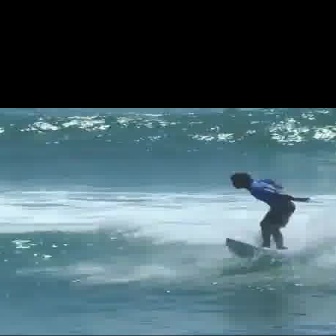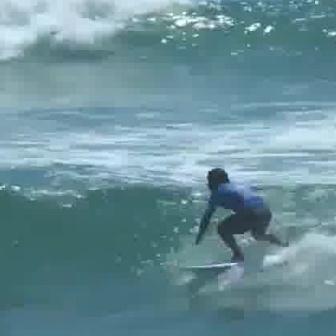
  Please identify the target specified by the bounding box [230,170,311,251] in the first image and locate it in the second image. Return the coordinates in [x_min,y_min,x_max,y_max] format.
Answer: [190,164,289,263]